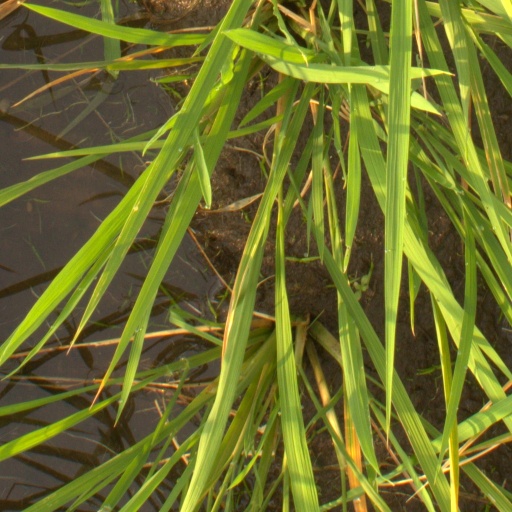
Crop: rice